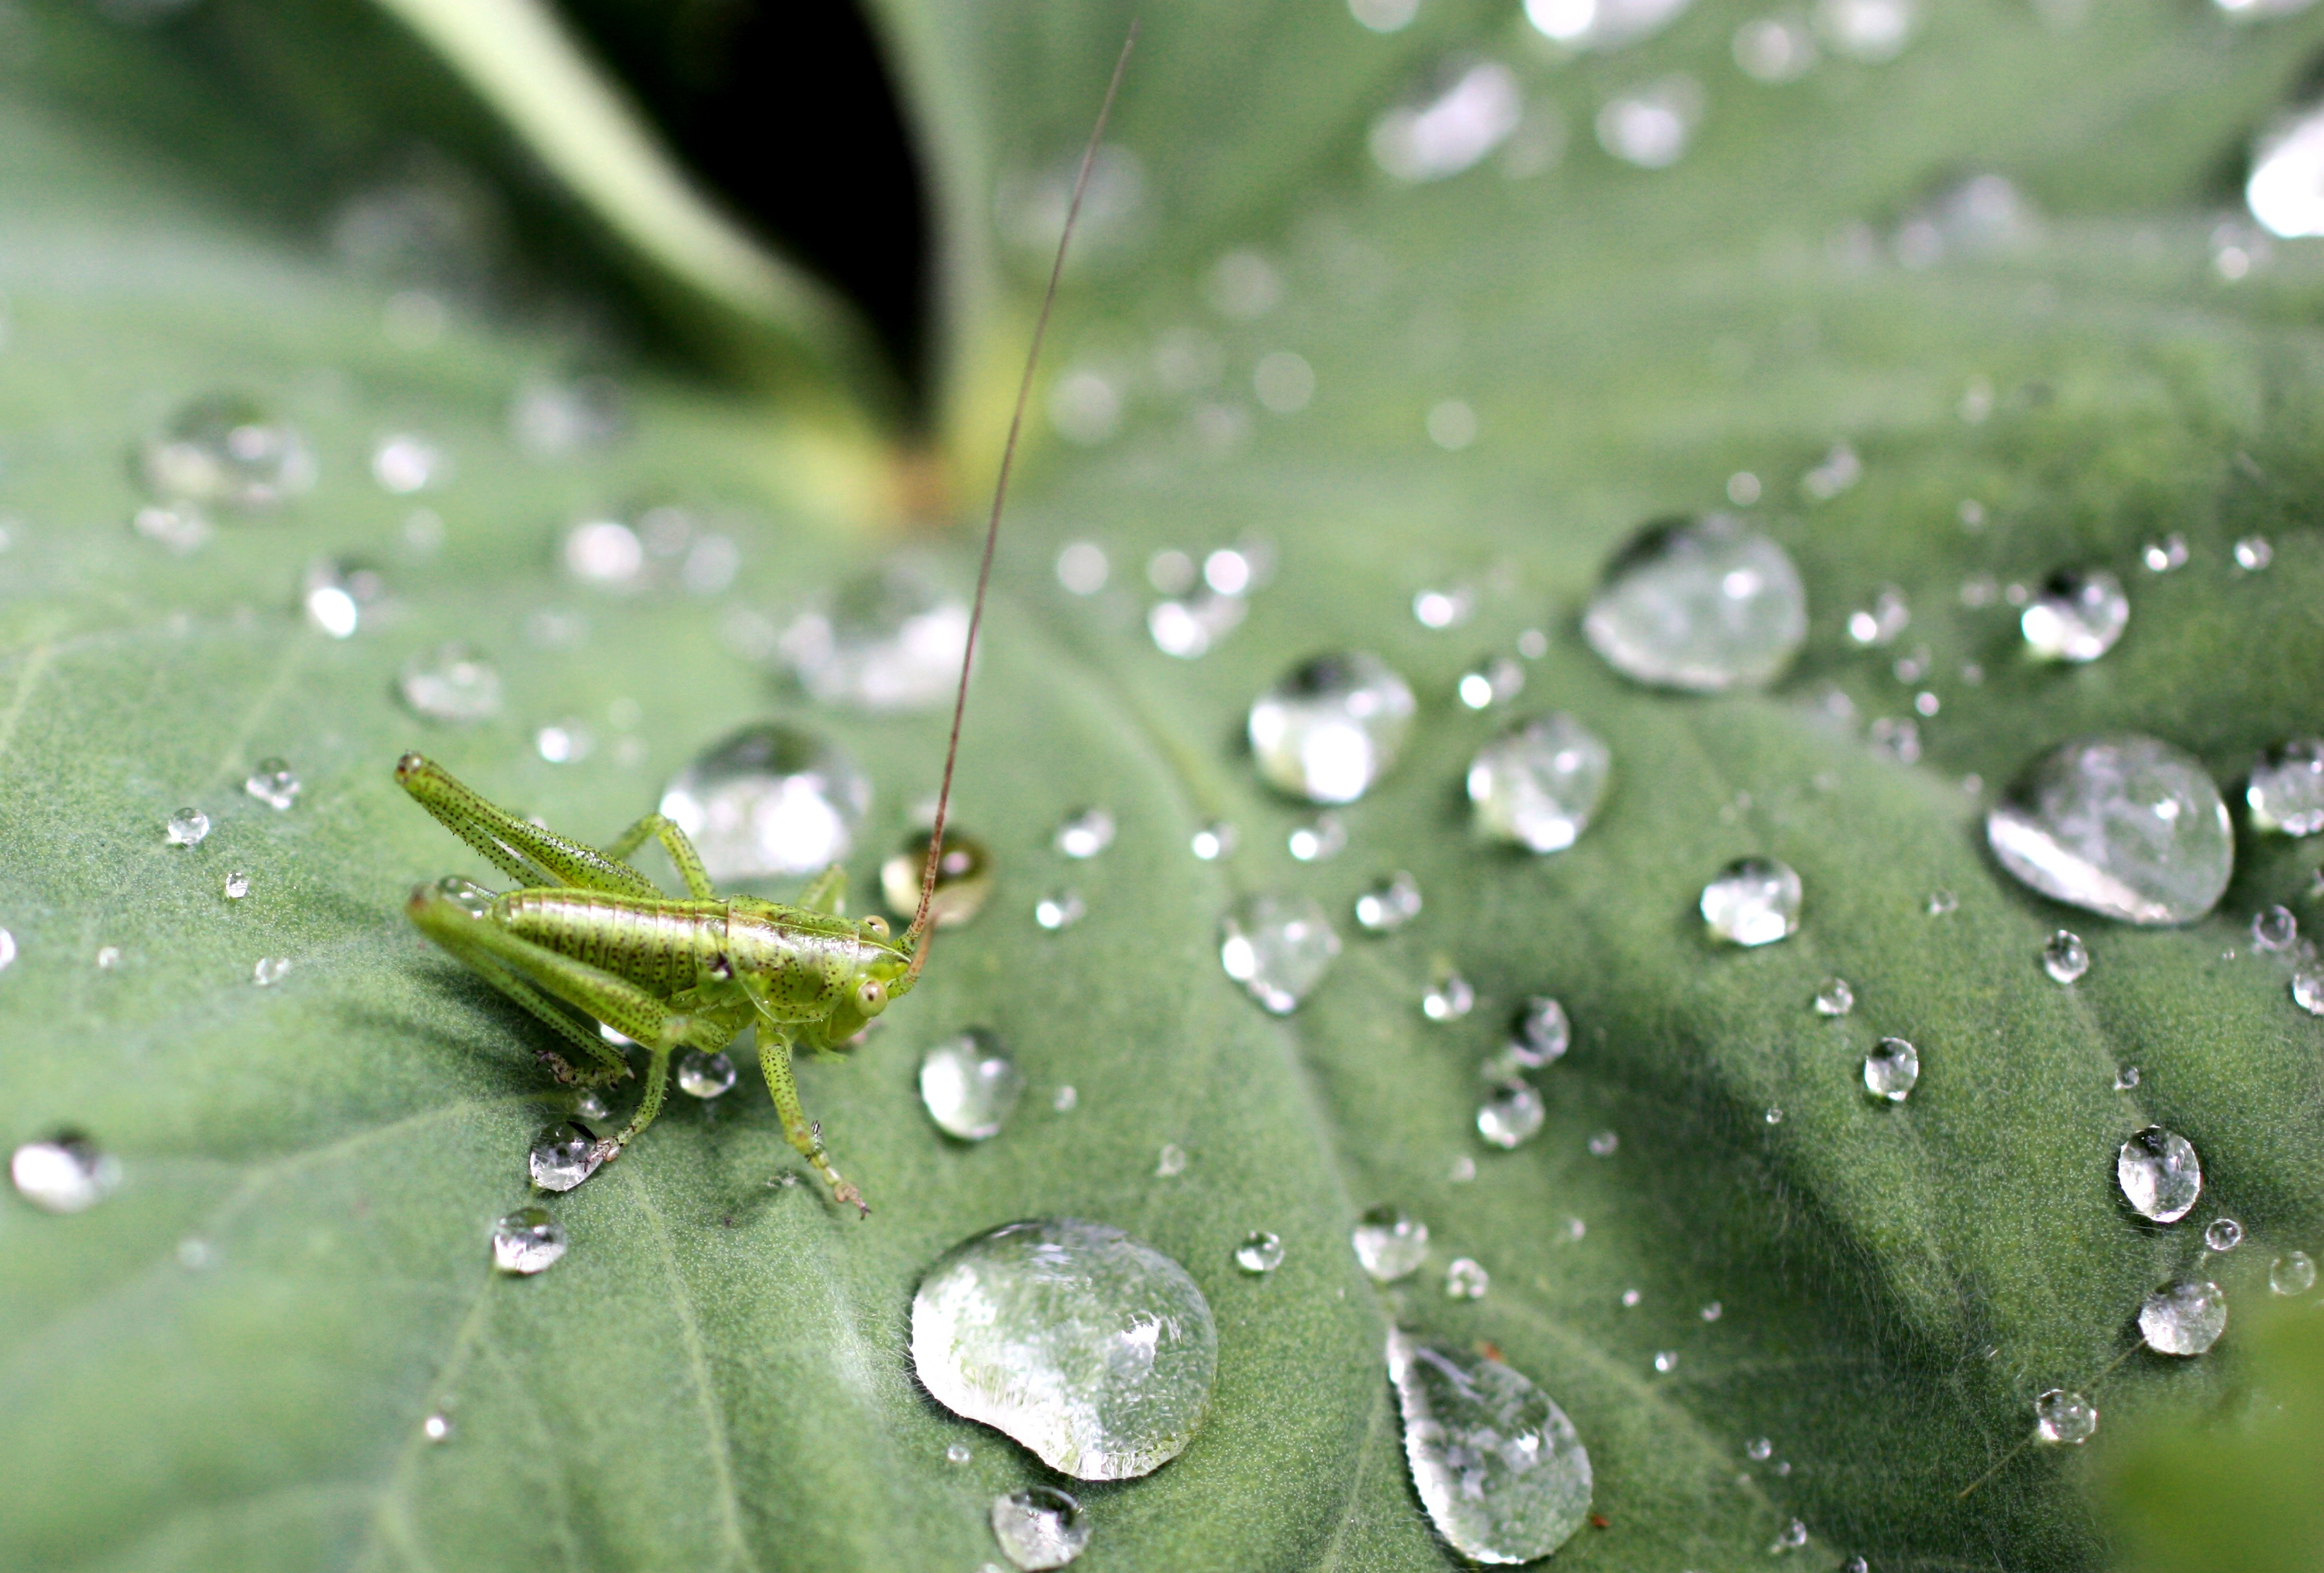
water, nature, grass, drop, dew, plant, photography, leaf, flower, green, insect, macro, botany, garden, close, flora, fauna, drip, close up, leaves, animals, creature, grasshopper, frisch, drop of water, grasshoppers, moisture, macro photography, tettigonia viridissima, plant stem